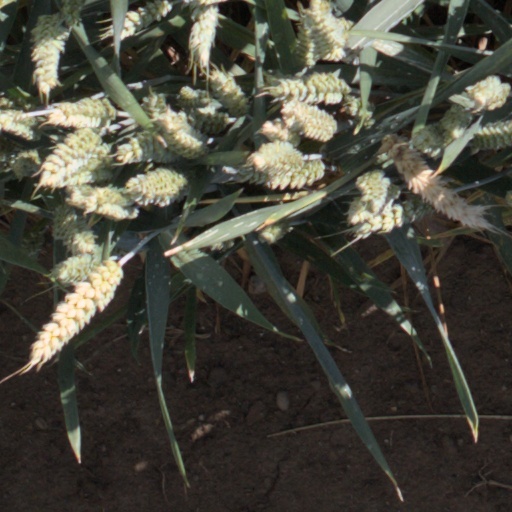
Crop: wheat